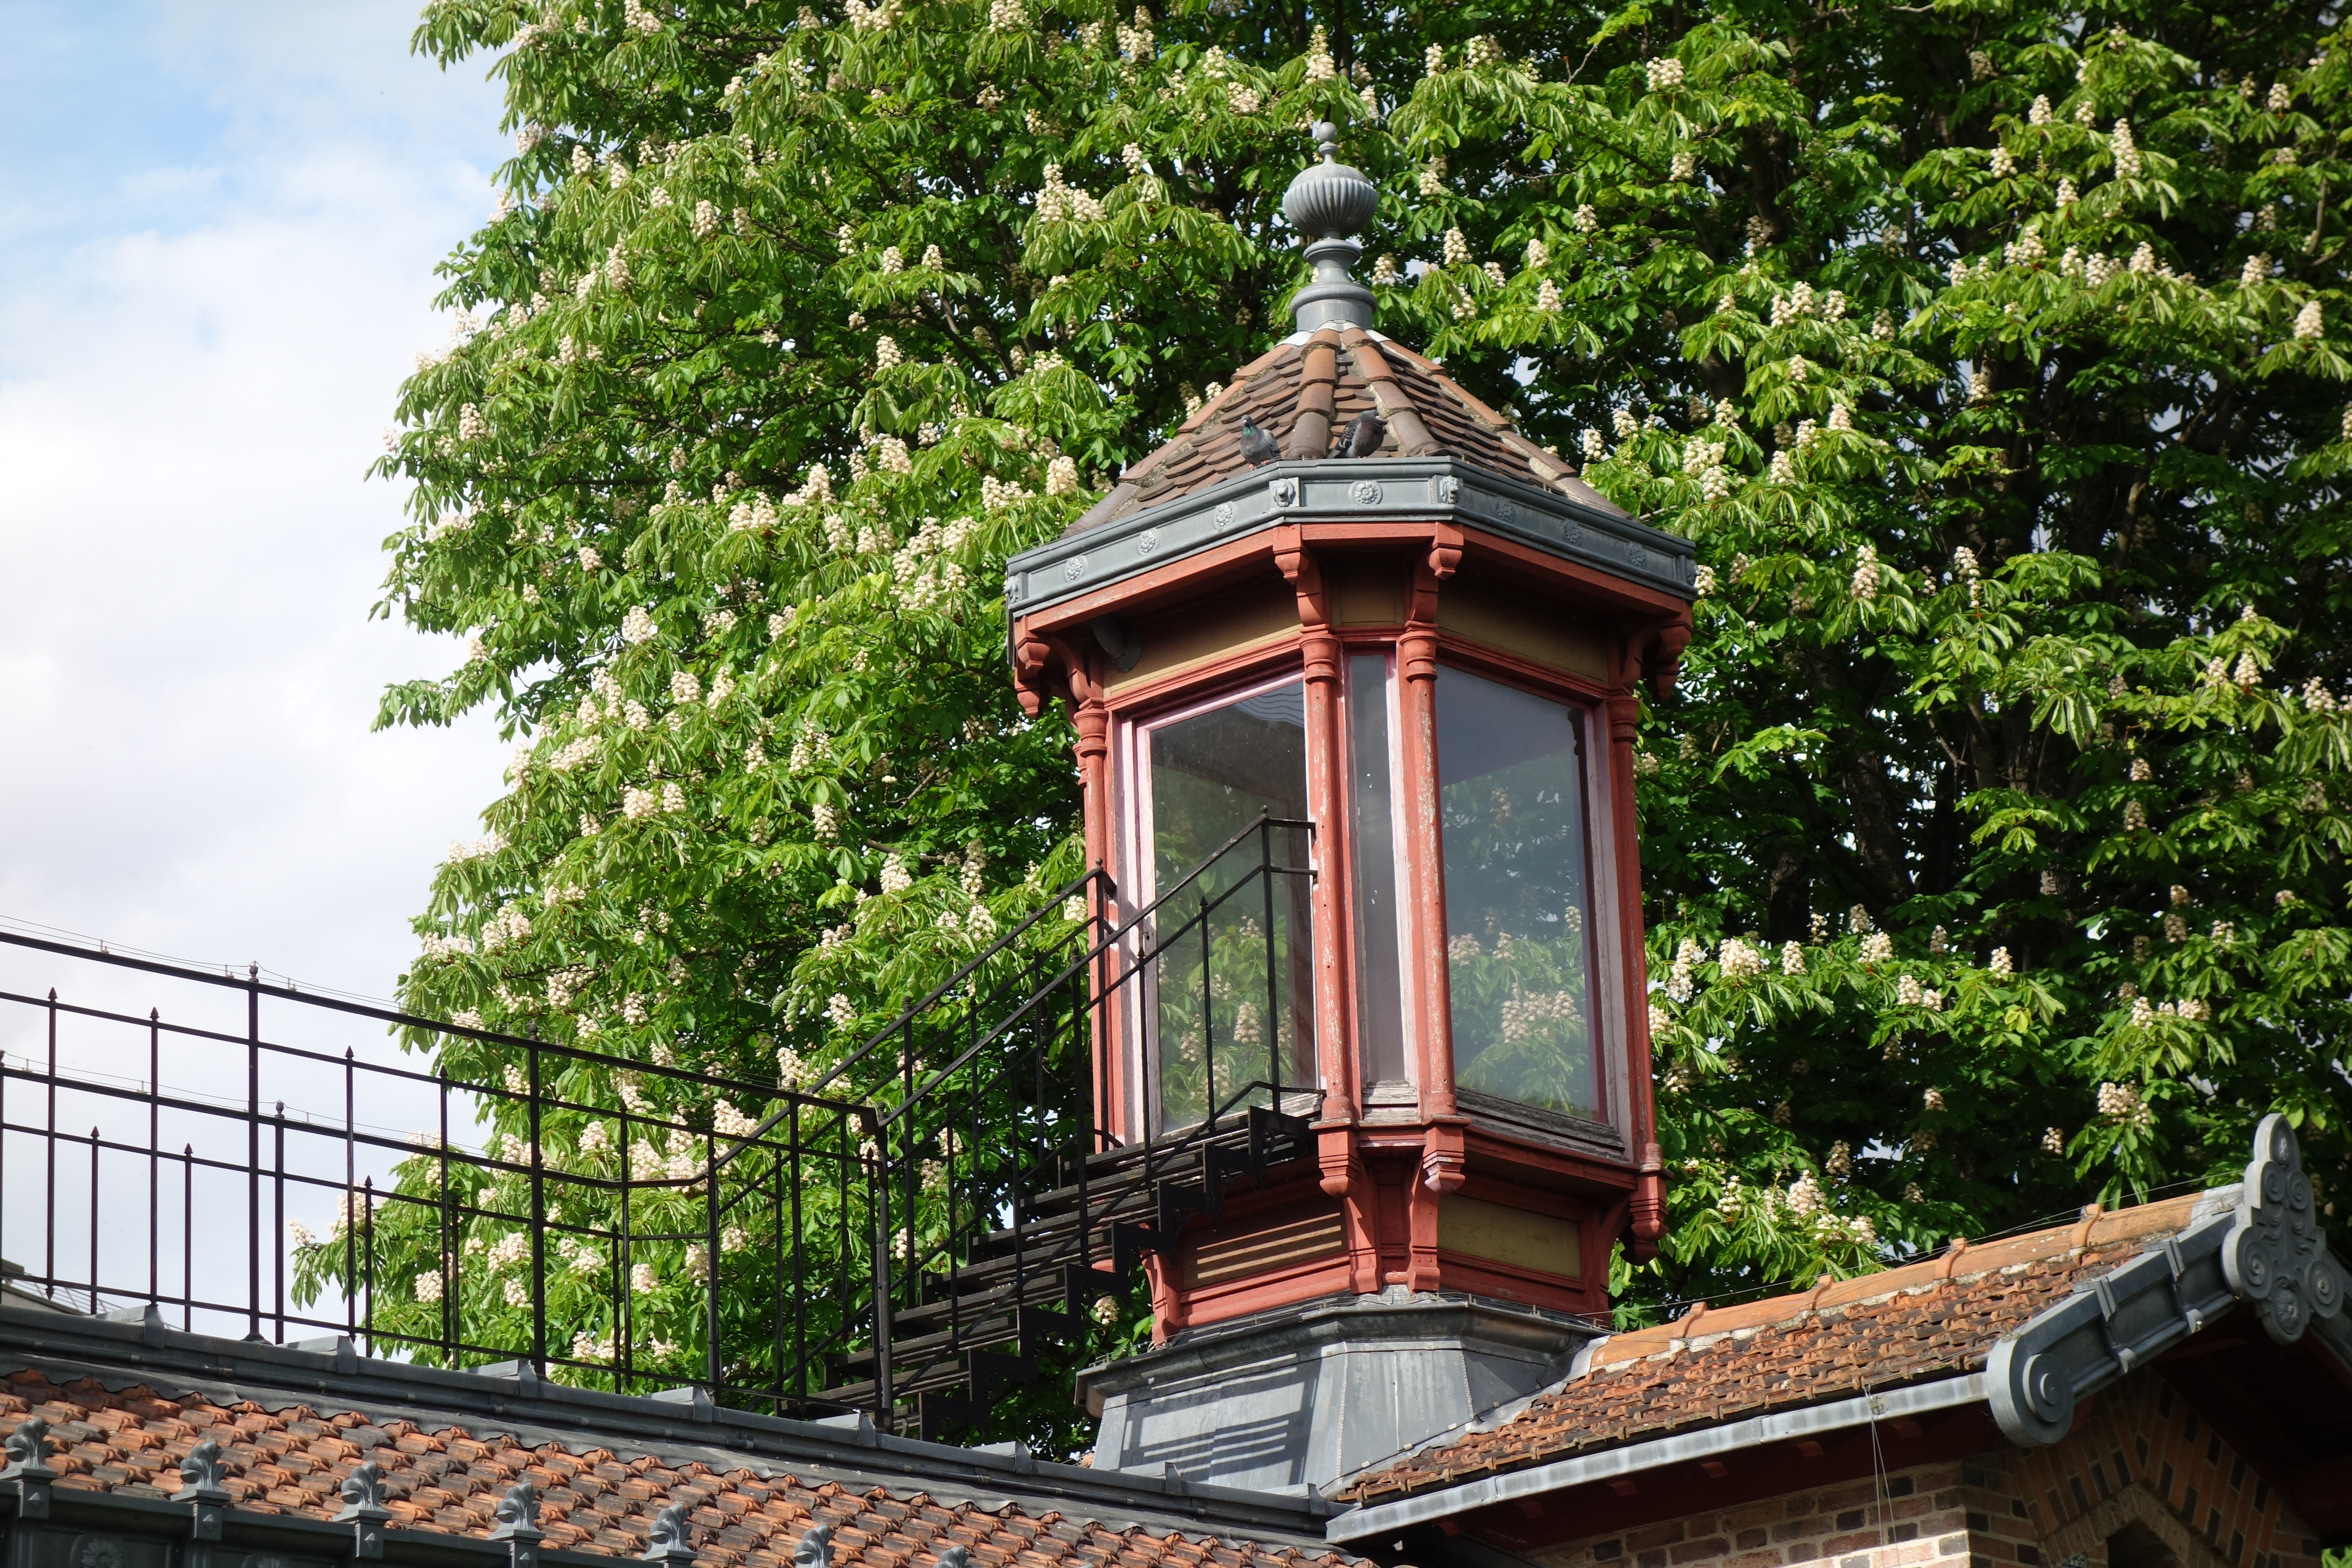
roof, garden, shrine, observation tower, shinto shrine, jardin des plantes, rolling stock, outdoor structure